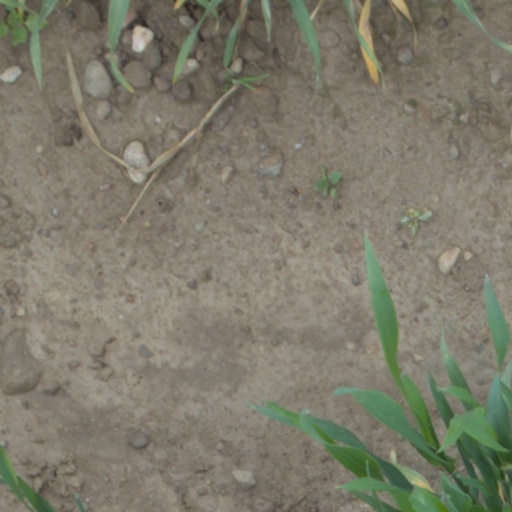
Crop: wheat